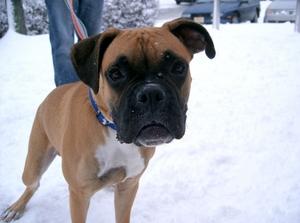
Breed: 225-n000082-boxer